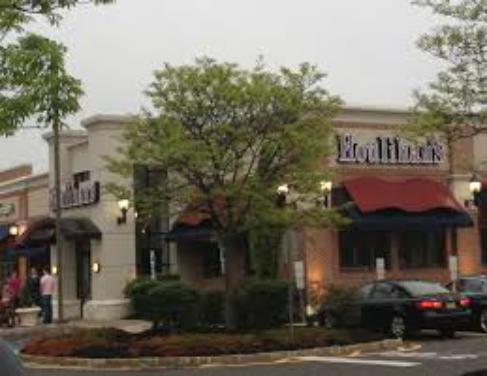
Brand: Houlihan's
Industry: Others